Neolithic

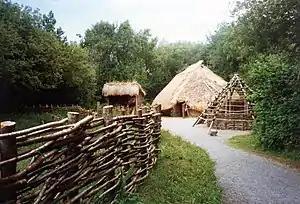
Reconstruction of a Neolithic farmstead, Irish National Heritage Park. The Neolithic saw the invention of agriculture.

The Neolithic or New Stone Age (from Greek 'new' and 'stone') is an archaeological period, the final division of the Stone Age in Mesopotamia, Asia, Europe and Africa (c. 10,000 BCE to c. 2,000 BCE). It saw the Neolithic Revolution, a wide-ranging set of developments that appear to have arisen independently in several parts of the world. This "Neolithic package" included the introduction of farming, domestication of animals, and change from a hunter-gatherer lifestyle to one of settlement. The term 'Neolithic' was coined by Sir John Lubbock in 1865 as a refinement of the three-age system.